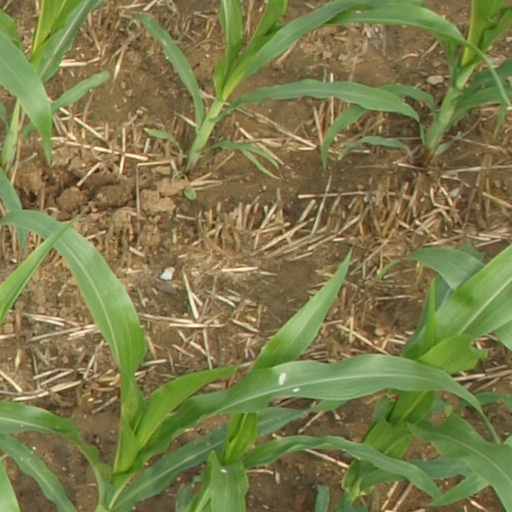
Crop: maize; corn